Hirayama Station

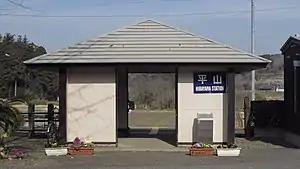
Hirayama Station in March 2014

is a passenger railway station in the city of Kimitsu, Chiba Prefecture, Japan, operated by the East Japan Railway Company (JR East).